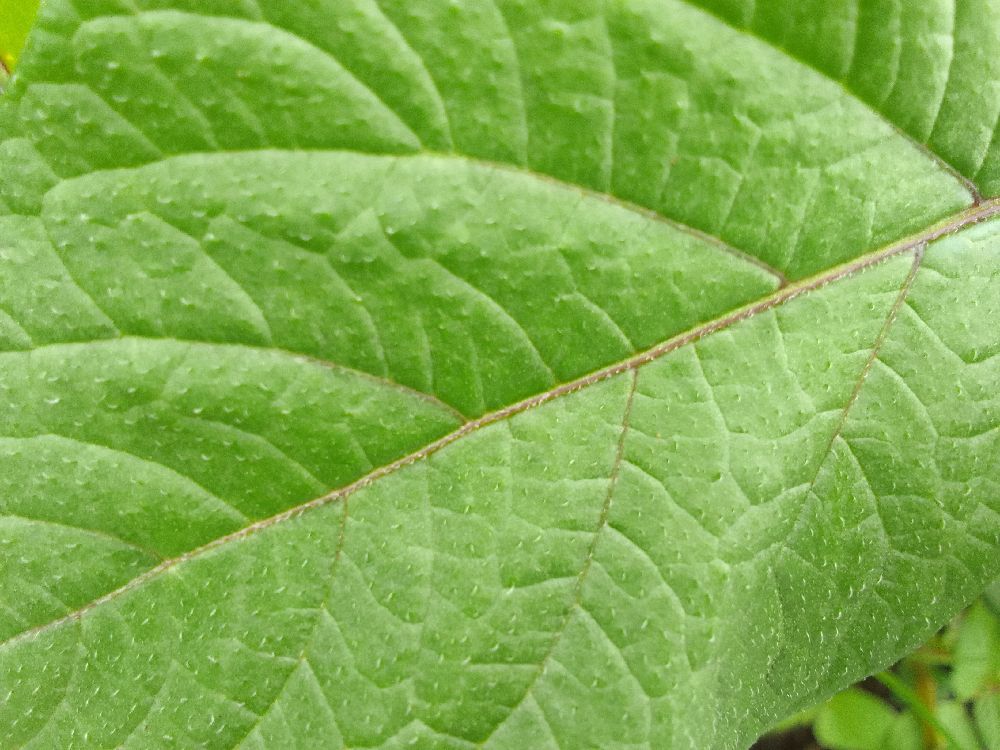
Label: Healthy